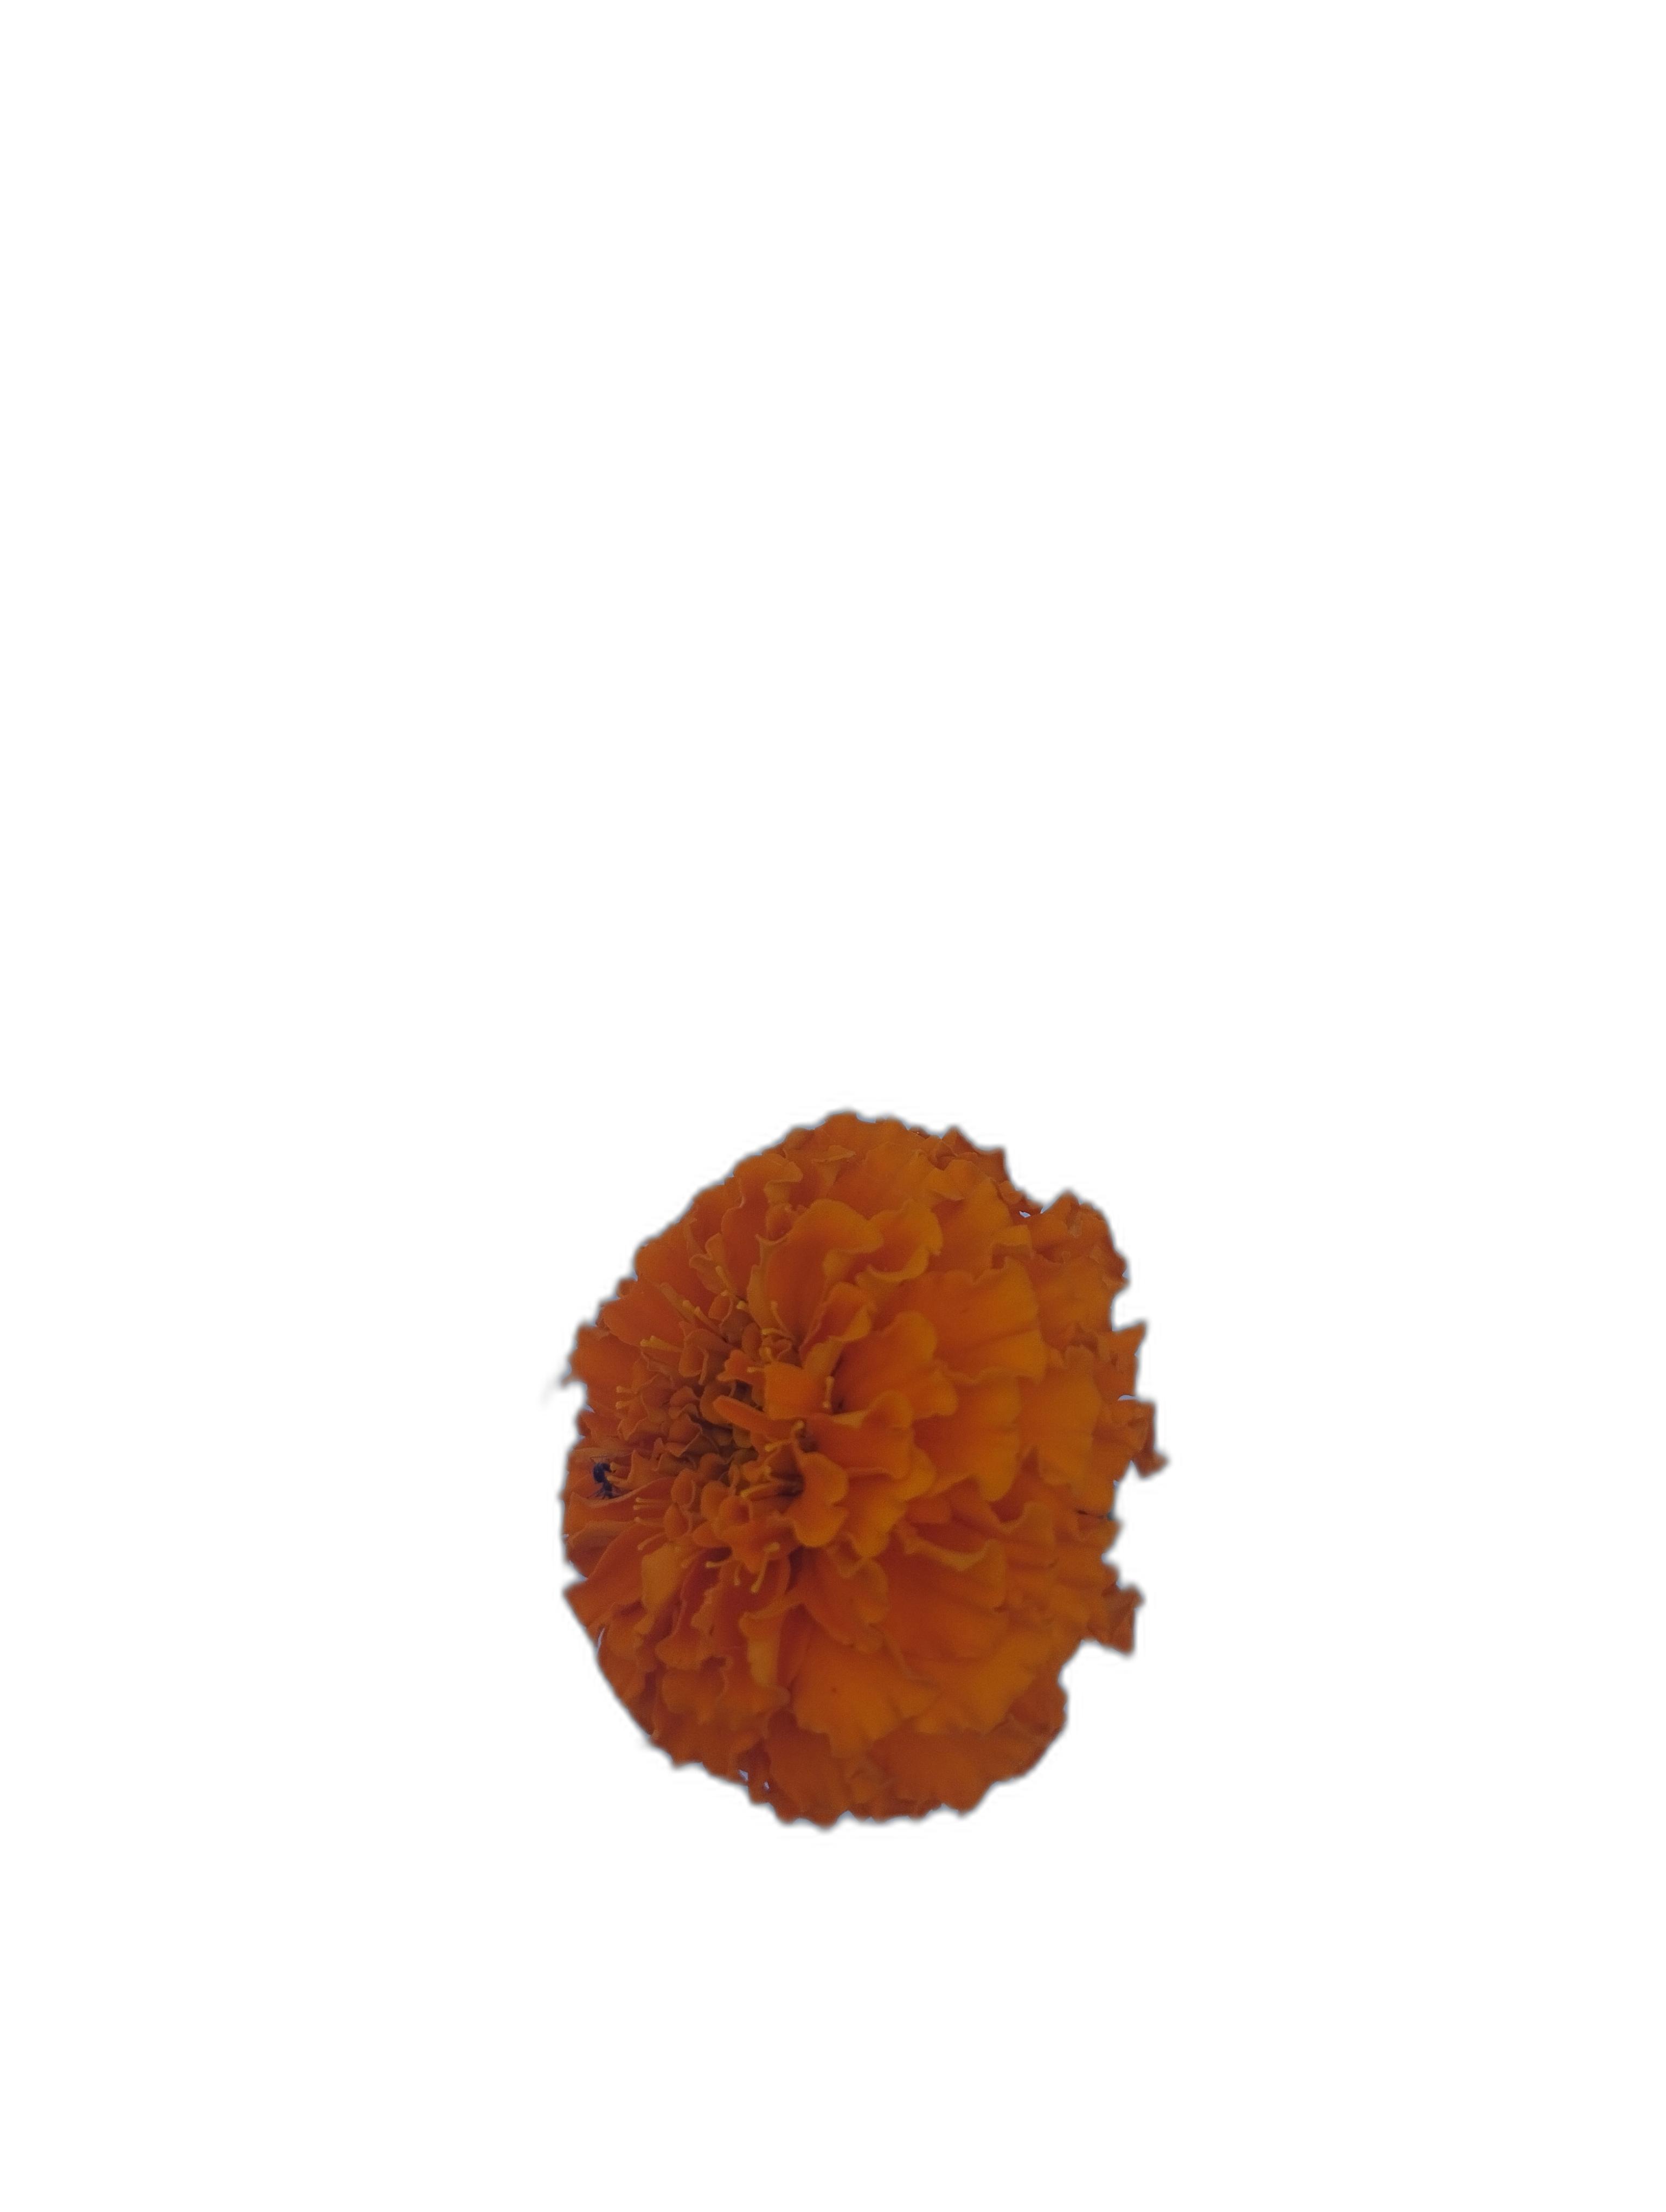
Label: Marigold